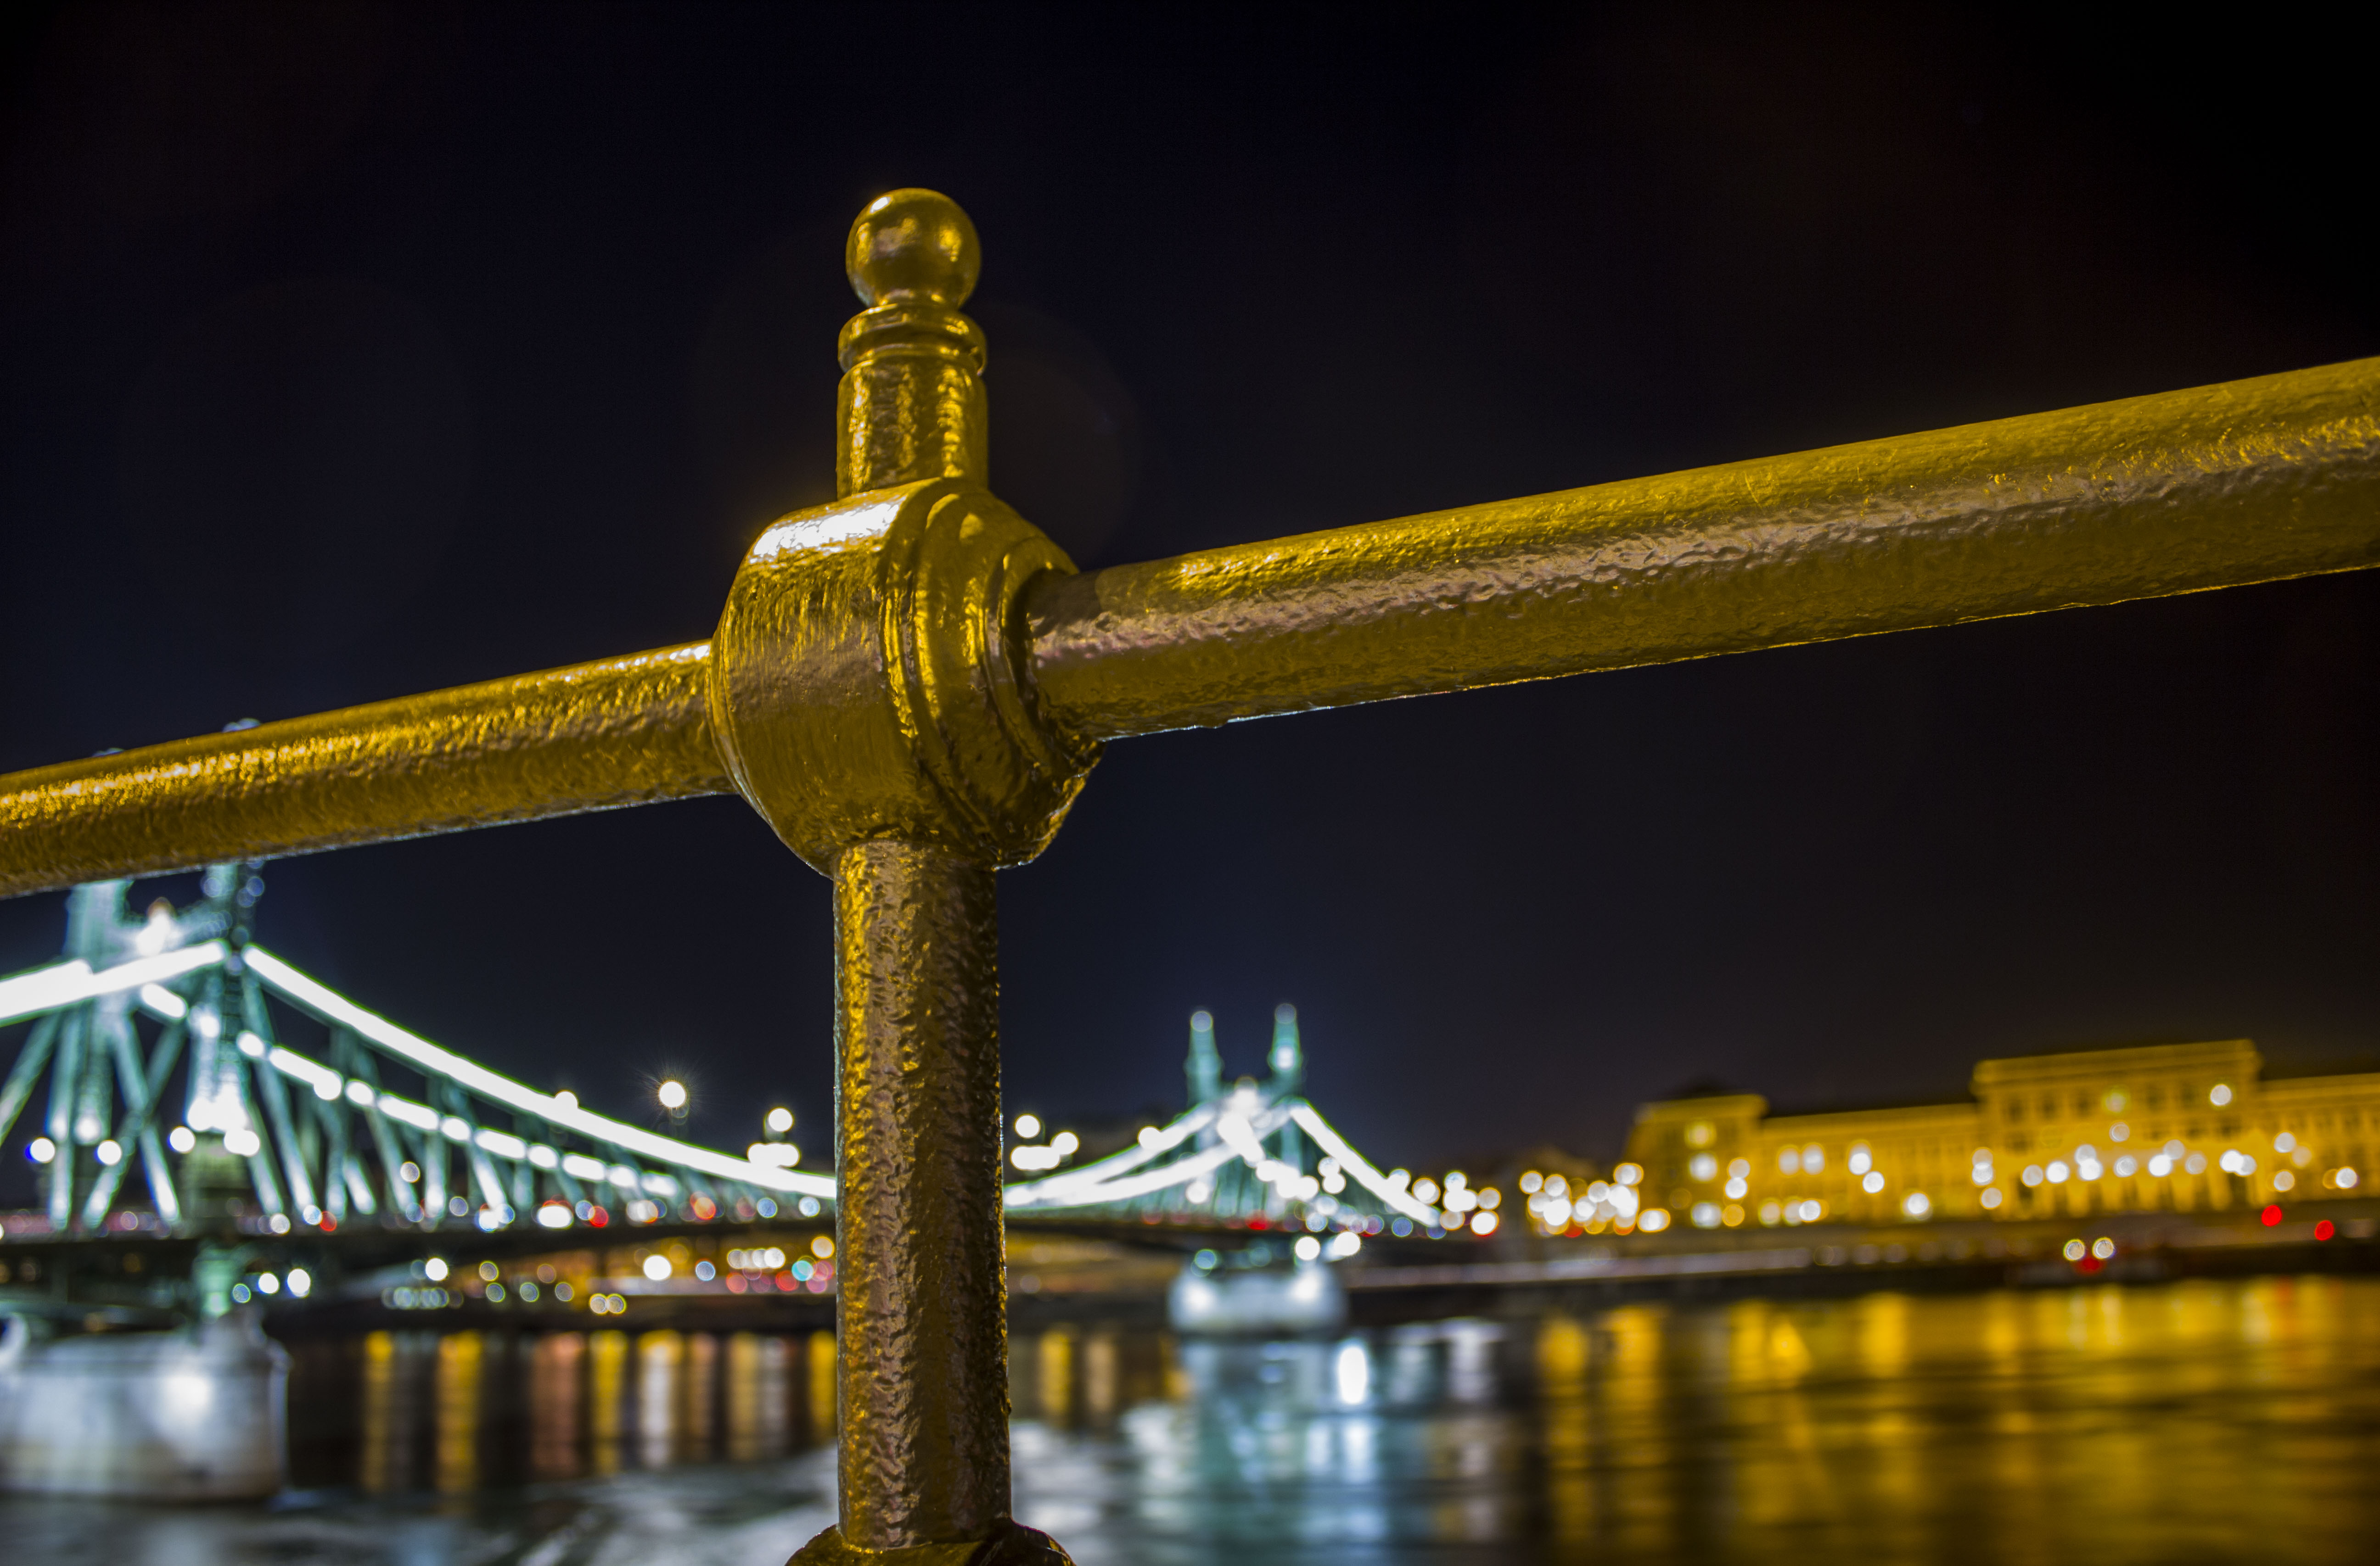
light, bridge, night, evening, reflection, landmark, liberty, budapest, 60d, szabadsghd